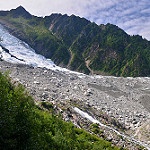
Label: glacier